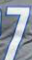
Number: 7